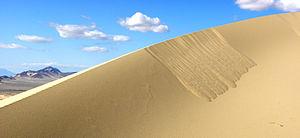
Une dune est un relief ou un modelé composé de sable. Le terme appartient au vocabulaire topographique, géographique, géomorphologique. Les ensembles dunaires font partie des formations superficielles. Il existe des dunes littorales et continentales et hydrauliques de tailles, de superficie, d'âges et de dynamiques variés. Les processus éoliens ou hydrauliques gouvernent l'édification, l'évolution, les mouvements des dunes et des massifs dunaires et définissent les formes générales et de détails. D'autres appellations qualifient les ensembles dunaires comme erg, dune littorale, croc, garenne, etc. Ces termes généralement locaux peuvent connaître un usage plus général et qualifier un type particulier de dune.